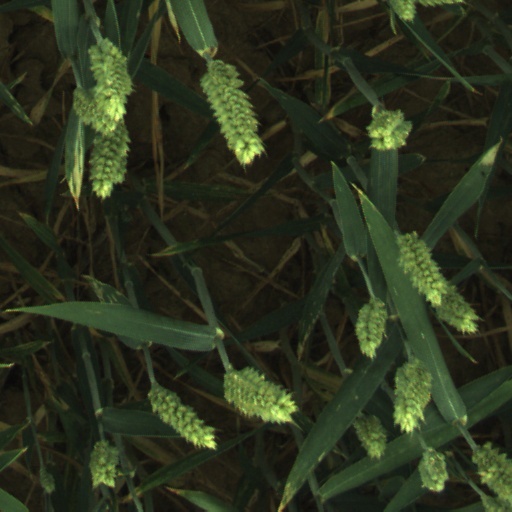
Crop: wheat